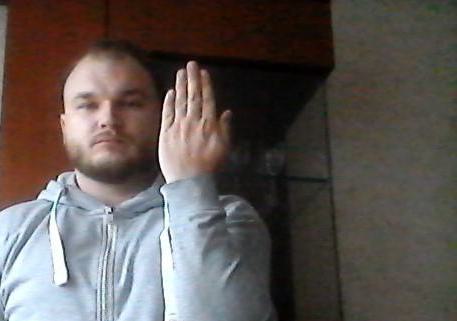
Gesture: stop_inverted